Annaberg-Buchholz–Flöha railway

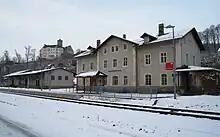
Scharfenstein station (2010)

The Annaberg-Buchholz lower station is the original terminus of the Chemnitz–Annaberg line. The once extensive facilities of the station were dismantled during the reconstruction of the line and now has only two tracks. The impressive station building is now unused.